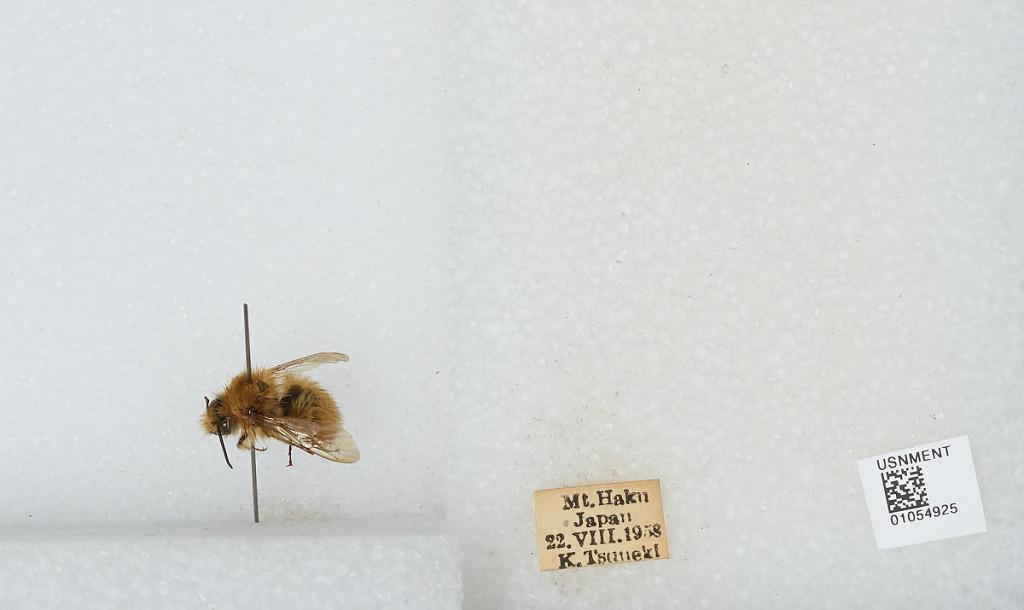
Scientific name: Bombus sp.
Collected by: K. Tsuneki
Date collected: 1958-8-22
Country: Japan
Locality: Mt. Haku